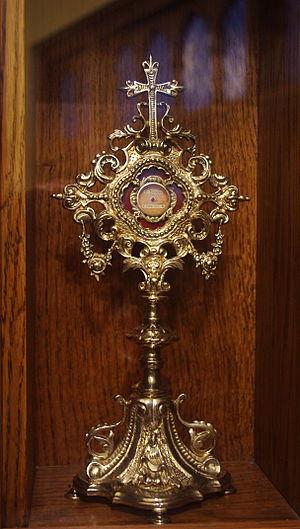
Marie-Françoise Thérèse Martin, en religion sœur Thérèse de l'Enfant-Jésus et de la Sainte-Face, également connue sous les appellations sainte Thérèse de Lisieux, sainte Thérèse de l'Enfant-Jésus ou encore la petite Thérèse, est une religieuse carmélite française née à Alençon dans l'Orne en France le 2 janvier 1873 et morte à l'âge de 24 ans à Lisieux en France le 30 septembre 1897.